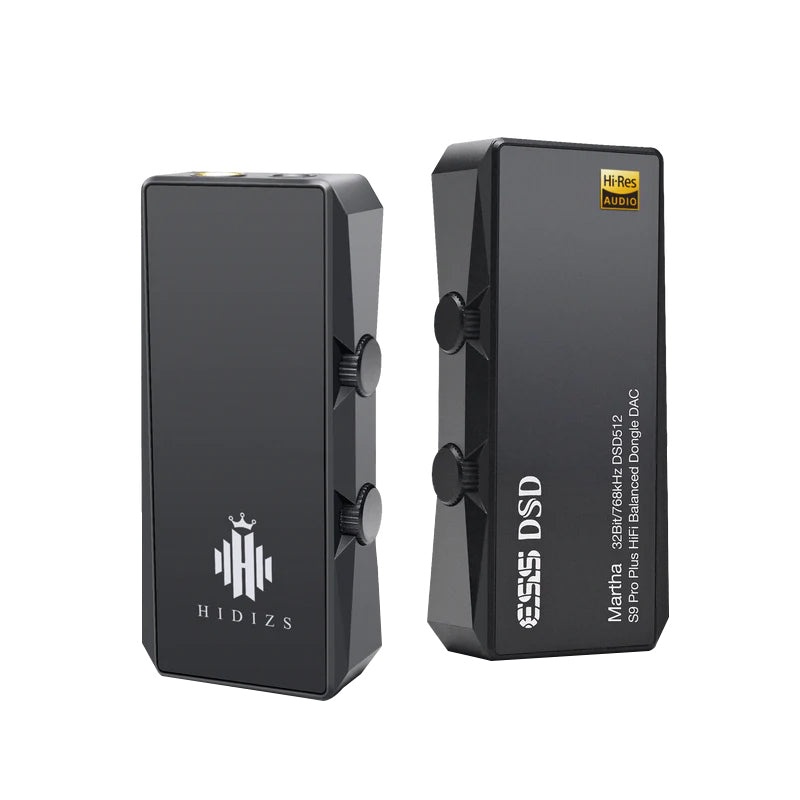
Hidizs S9 Pro Plus Martha
Brand: HIDIZS
PCM Supports Up to 32bit/768kHz / Native DSD Supports Up to 512 The device incorporates the advanced ES9038Q2M chip, enabling support for an impressive 32bit/768kHz PCM sampling rate. With a remarkable Signal-to-Noise Ratio (SNR) of up to 128dB and ultra-low Total Harmonic Distortion plus Noise (THD+N) of -120dB, the 'Martha' guarantees unparalleled precision, capturing intricate musical details for a flawless sound reproduction. Tailored for Audiophiles Designed with audiophiles in mind, the 'Martha' features practical function buttons for seamless volume adjustments. The ES9038Q2M introduces six filter pulse response effects, easily accessible with dedicated buttons, providing a personalized listening experience. Dual 4.4mm/3.5mm Output Interfaces Indulge in a dual audio experience with both 4.4mm and 3.5mm audio output interfaces. This balanced decoding amplifier caters to various headphone types while maintaining a lightweight profile at just 17 grams, ensuring high-quality music on the go. Elegant and Powerful Sprite Crafted from aerospace-grade aluminum using advanced CNC machining, the 'Martha' showcases a robust and stylish design. Its compact and lightweight build provides a comfortable and elegant feel. Powerful and Compact Audio Excellence Despite its size, the S9 Pro Plus delivers exceptional power (138mW+138mW@32Ω 3.5mm SE /180mW+180mW@32Ω 4.4mm BAL), capable of driving any IEMs, including planar or low-impedance models, achieving outstanding desktop-class performance. Low Noise, Low Distortion Experience a clean, hiss-free amplification with ultra-low distortion (0.0019% in 3.5mm, 0.0008% in 4.4mm) and a high SNR (123dB/120dB), ensuring an optimal audio experience with the 'Martha.' Universal Compatibility for All Platforms Featuring a standard Type-C data interface, the S9 Pro Plus is compatible with various platforms, offering true plug-and-play convenience on Windows, Mac OS, iPad OS, Android, iOS, and Harmony OS. From Portable Smart Devices to Any Destination The S9 Pro Plus is a versatile and portable DAC/Amp that enhances your audio experience across mobile phones, desktop setups, or exotic destinations. Its true balanced design delivers ample power with minimal crosstalk and noise, comparable to dedicated setups. Whether you're into music, movies, or gaming, the S9 Pro Plus ensures exceptional audio quality in every situation.
Category: Electronics > Audio > Audio Components > Audio Amplifiers > Headphone Amplifiers